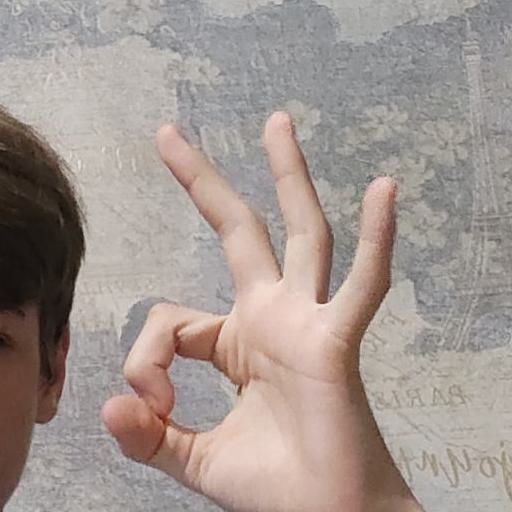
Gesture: ok